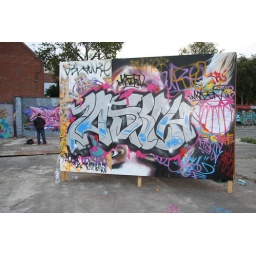
Grafitti on a wall on waste ground near Botoloh Street Norwich England; Taken 7th September 2009.